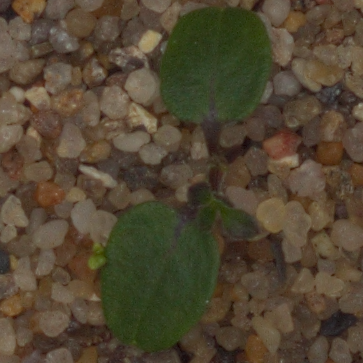
Label: cleavers